Spirometer

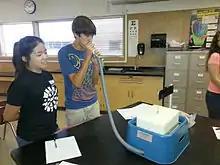
A simple float spirometer being used in a high school science demonstration

The earliest attempt to measure lung volume can be dated back to the period A.D. 129–200. Claudius Galen, a Roman physician and philosopher, did a volumetric experiment on human ventilation. He had a child breathe in and out of a bladder and found that the volume did not change. The experiment proved inconclusive.